Media coverage of the Iraq War

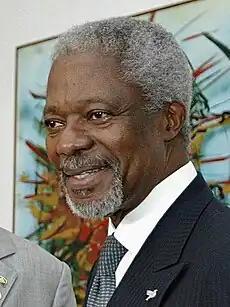
Kofi Annan and Richard Perle have said the Iraq War is illegal, but this was never mentioned in the US media aside from Fox News, MSNBC, and CNN.

Media critics such as Noam Chomsky have alleged that the media acted as propaganda for not questioning the legality of the Iraq war and, thus, took on the fundamental assumptions given by the government. This is despite overwhelming public opinion in favor of only invading Iraq with UN authorization.